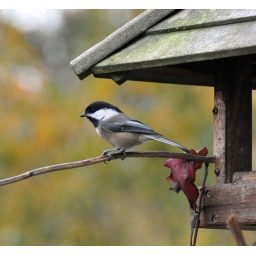
Seen at a friend's house on Mill lake in Abbotsford, B.C. (09-10-28-8045)